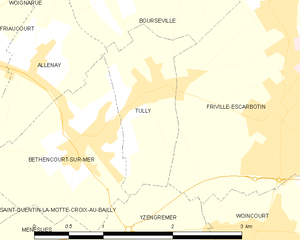
Carte des communes françaises Tully
Tully est une commune française située dans le département de la Somme, en région Hauts-de-France.